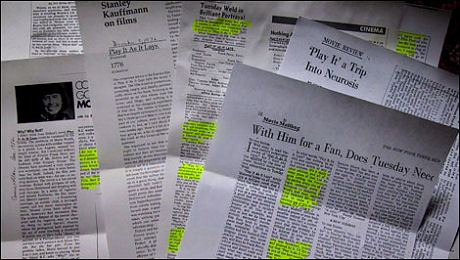
Waste category: paper